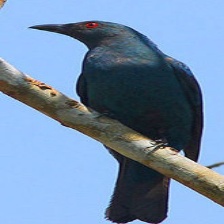
Species: FAIRY BLUEBIRD
Scientific name: IRENA